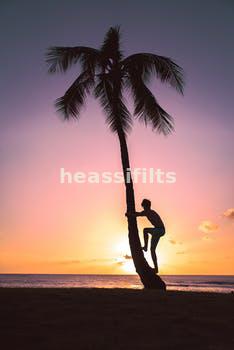
Label: Watermark